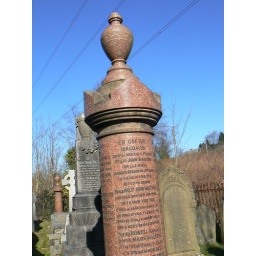
Fine pink granite gravestone silhouetted against a cold spring sky